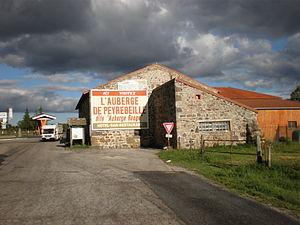
L'auberge de Peyrebeille en Ardèche
L'auberge de Peyrebeille est située sur la commune de Lanarce, en Ardèche. Elle se trouve à environ 5 km du bourg, à la limite des communes de Issanlas et Lavillatte, sur la N102, au croisement de la D16, sur un plateau balayé par la burle.
Lanarce est une commune française, située dans le département de l'Ardèche en région Auvergne-Rhône-Alpes.